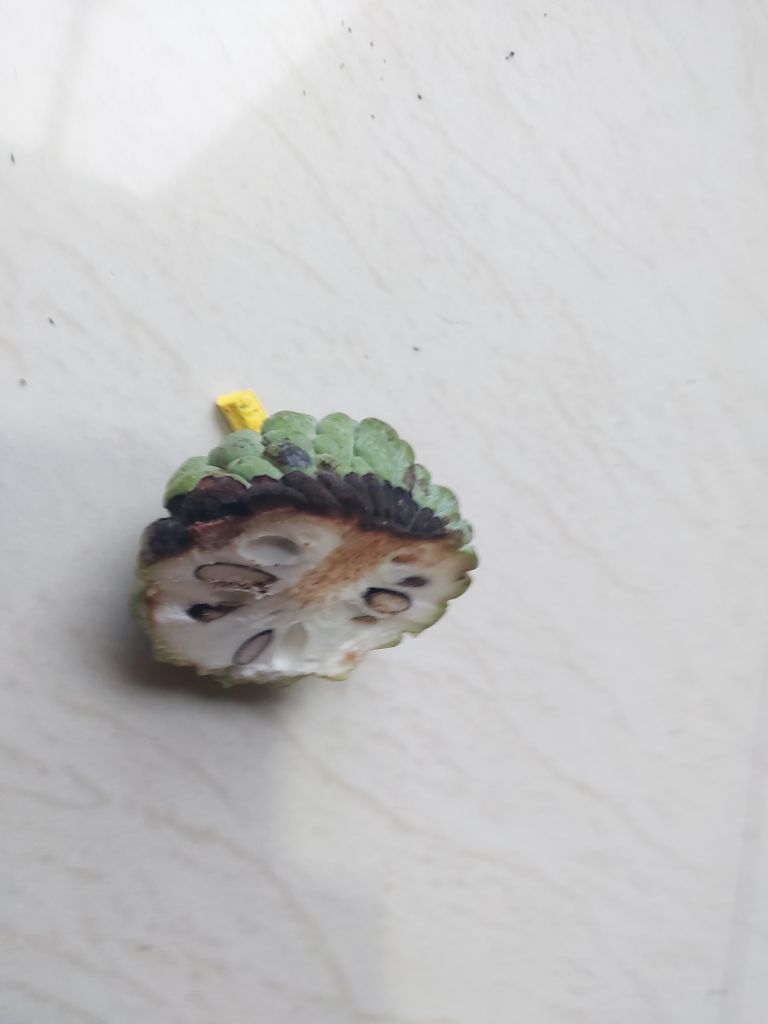
Disease label: Diplodia Rot